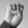
ASL letter: E